Takeda Shingen

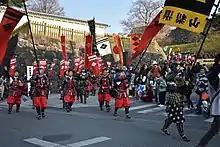
Shingen-ko Festival – The army corps in front of Maizuru Castle Park (2019)

Lasting three days, the is held annually on the first or second weekend of April in Kōfu, Yamanashi Prefecture to celebrate the legacy of daimyō Takeda Shingen. In the lunar calendar, Shingen died on the 12th day of the 4th month, and so April 12 is celebrated as the anniversary of his death (despite it being May 13 in the Gregorian calendar). Usually, a famous Japanese celebrity plays the part of Takeda Shingen. There are several parades going between the Takeda Shrine and Kofu Castle reflecting the various comings and goings of Takeda Shingen during his life.